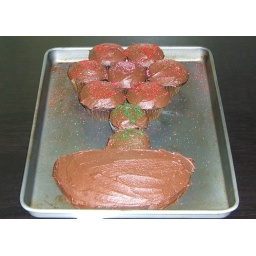
Mommy's birthday cake was a flower in a pot.